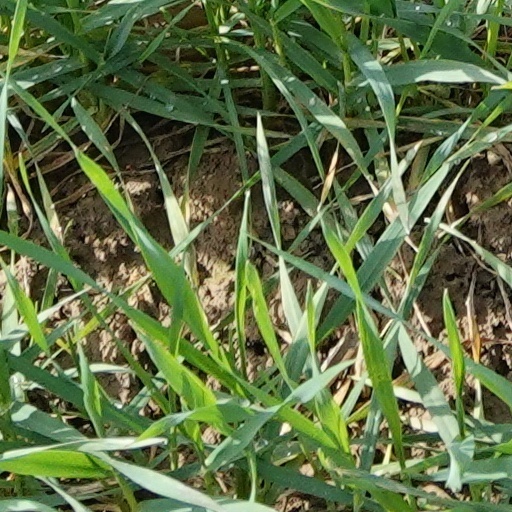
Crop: wheat